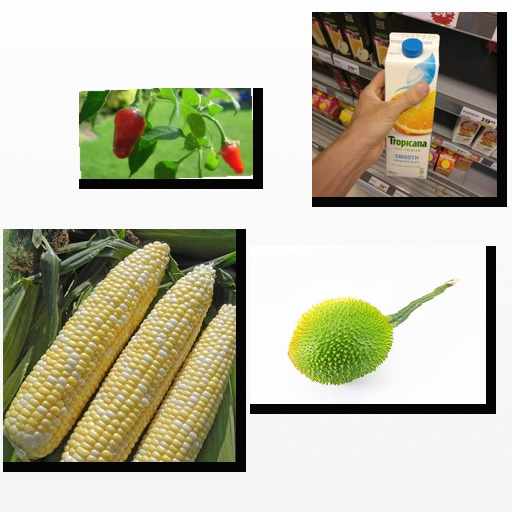
Food items: corn, mixed_juice, spiny_gourd, chili_pepper